Fort Saint-Louis (Texas)

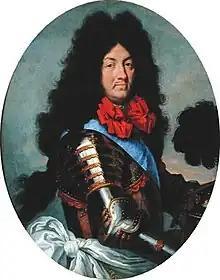
Louis XIV in 1684.

La Salle's original plan was to sail to New France, then overland to the Illinois Country and down the Mississippi to its mouth. However, Louis XIV instructed La Salle to sail across the Gulf of Mexico, which Spain considered its exclusive property. Although La Salle had requested only one ship, on July 24, 1684, he left La Rochelle with four vessels: the 36-gun man-of-war, "Le Joly", the 300-ton supply ship, "L'Aimable", the three-masted ship, "La Belle", and the ketch, "Saint-François". Although Louis XIV supplied "Le Joly" and "La Belle", La Salle, who wanted more cargo space, leased "L'Aimable" and "Saint-François" to French merchants. The king also provided one hundred soldiers and the entire crews of the ships, as well as funds to hire skilled workers to join the expedition. However, La Salle was obliged to use his own funds to purchase goods for exchange with the Amerindians.